Worthington, Kentucky

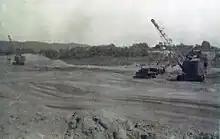
The Gravel Pit

The current Ohio River backwater called the Gravel Pit was a sand and pea gravel quarry from the 1930s until the construction of the Greenup Lock and Dam in 1962.